Steve Avila

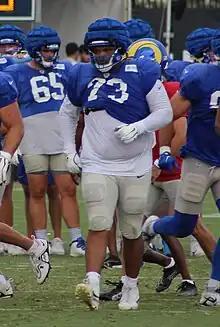
Avila with the Rams in 2023

Esteban "Steve" Avila (born October 16, 1999) is an American professional football center for the Los Angeles Rams of the National Football League (NFL). He played college football for the TCU Horned Frogs.